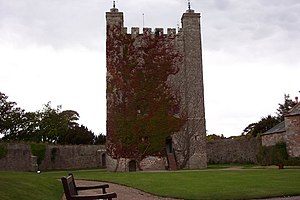
Borge og slotte i England / Cumbria
Denne liste over borge og slotte i England er ikke en liste over alle bygninger og steder, hvor ordet ”castle” indgår i navnet eller en liste over bygninger, som er en borg i middelalderlig henseende. Det er heller ikke en liste over alle borge og slotte, der nogensinde er bygget i England: Mange er forsvundet sporløst, men er hovedsageligt en liste over bygninger og ruiner. De bygninger, som er bevaret, er alle blevet ændret i løbet af historien.